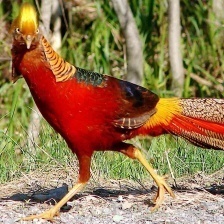
Species: GOLDEN PHEASANT
Scientific name: CHRYSOLOPHUS PICTUS